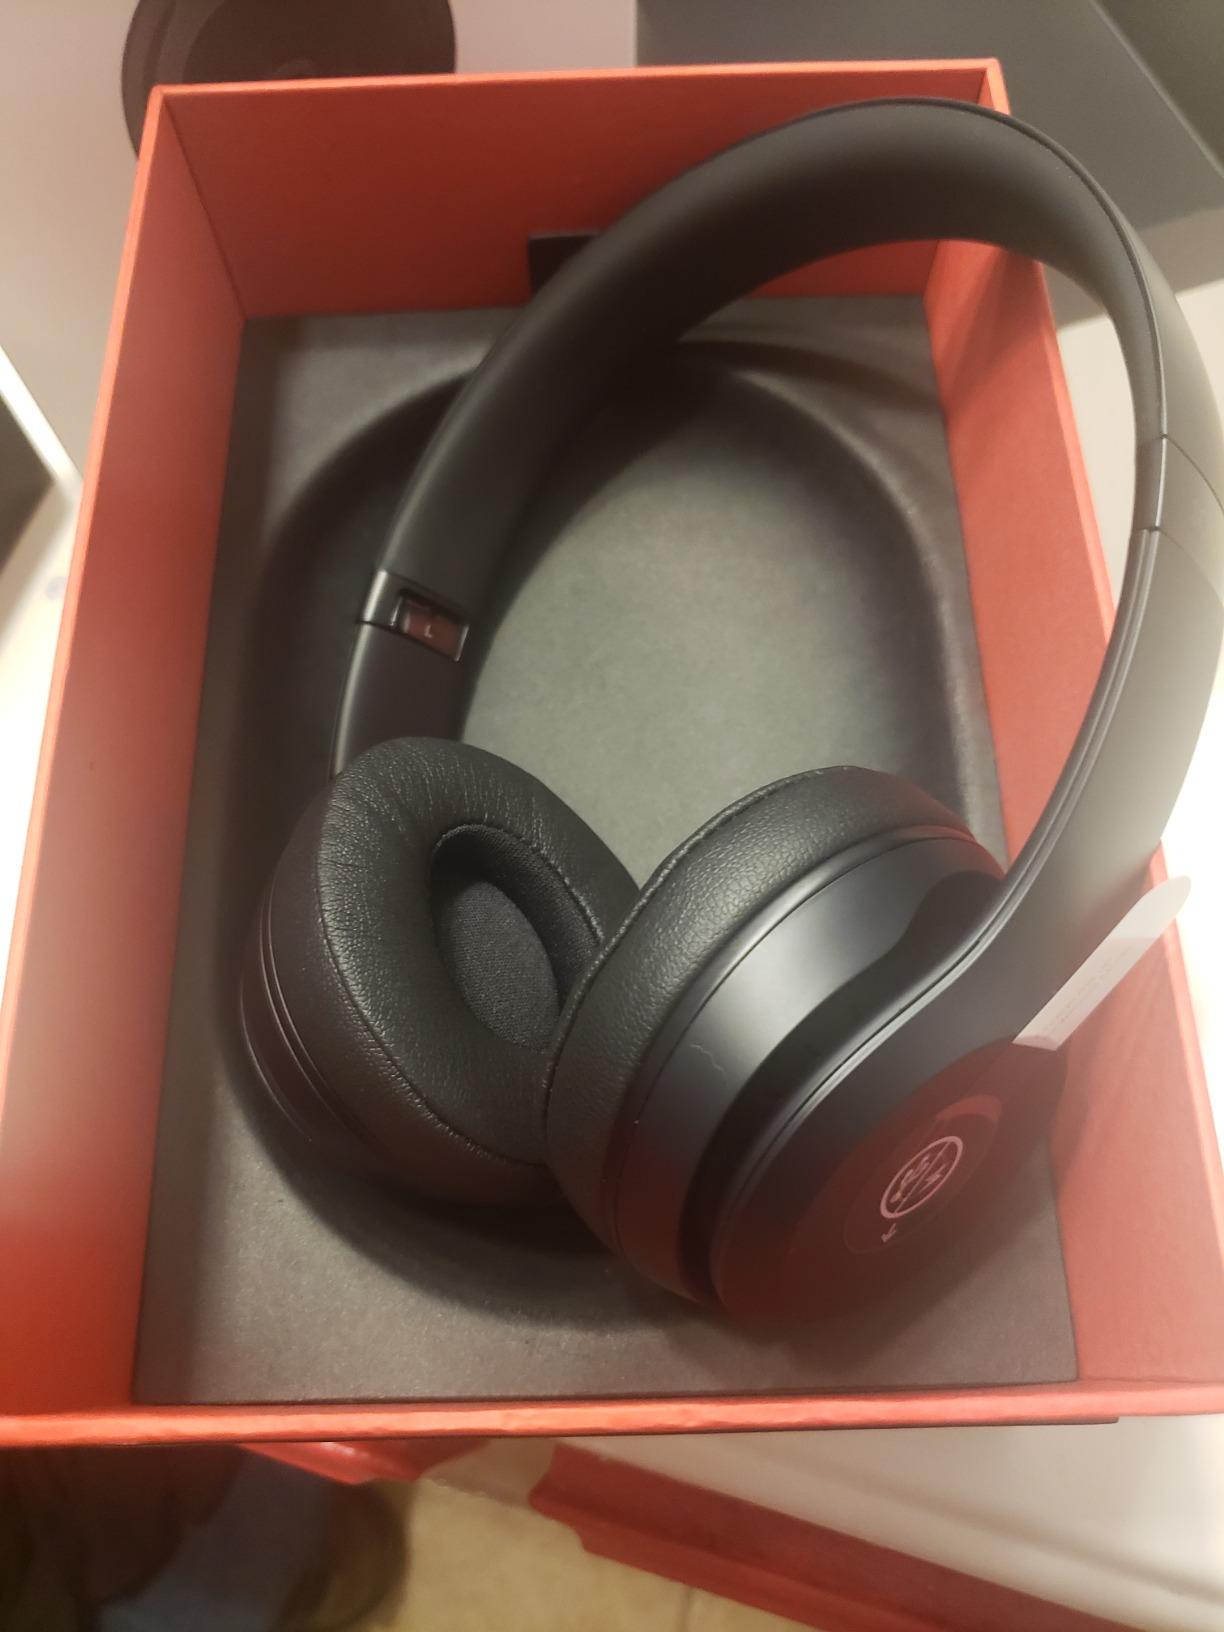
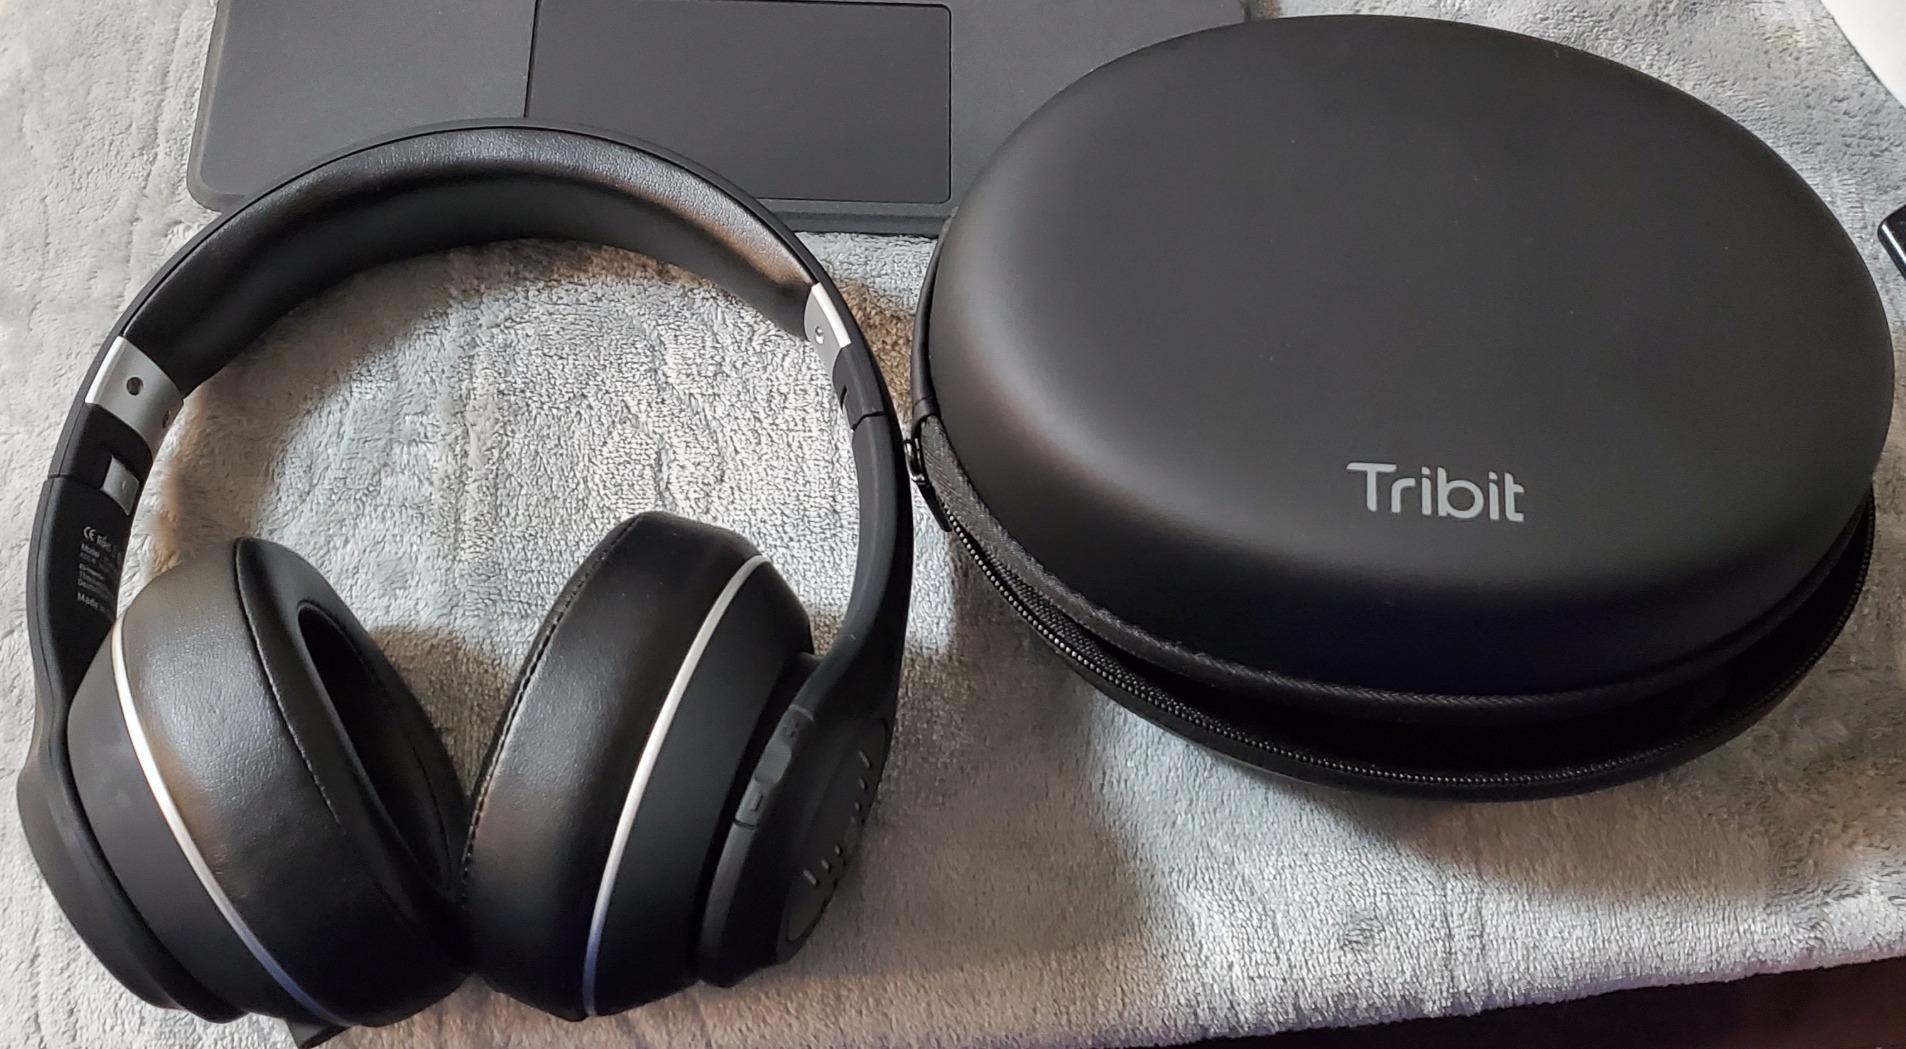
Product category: headphones
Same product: no